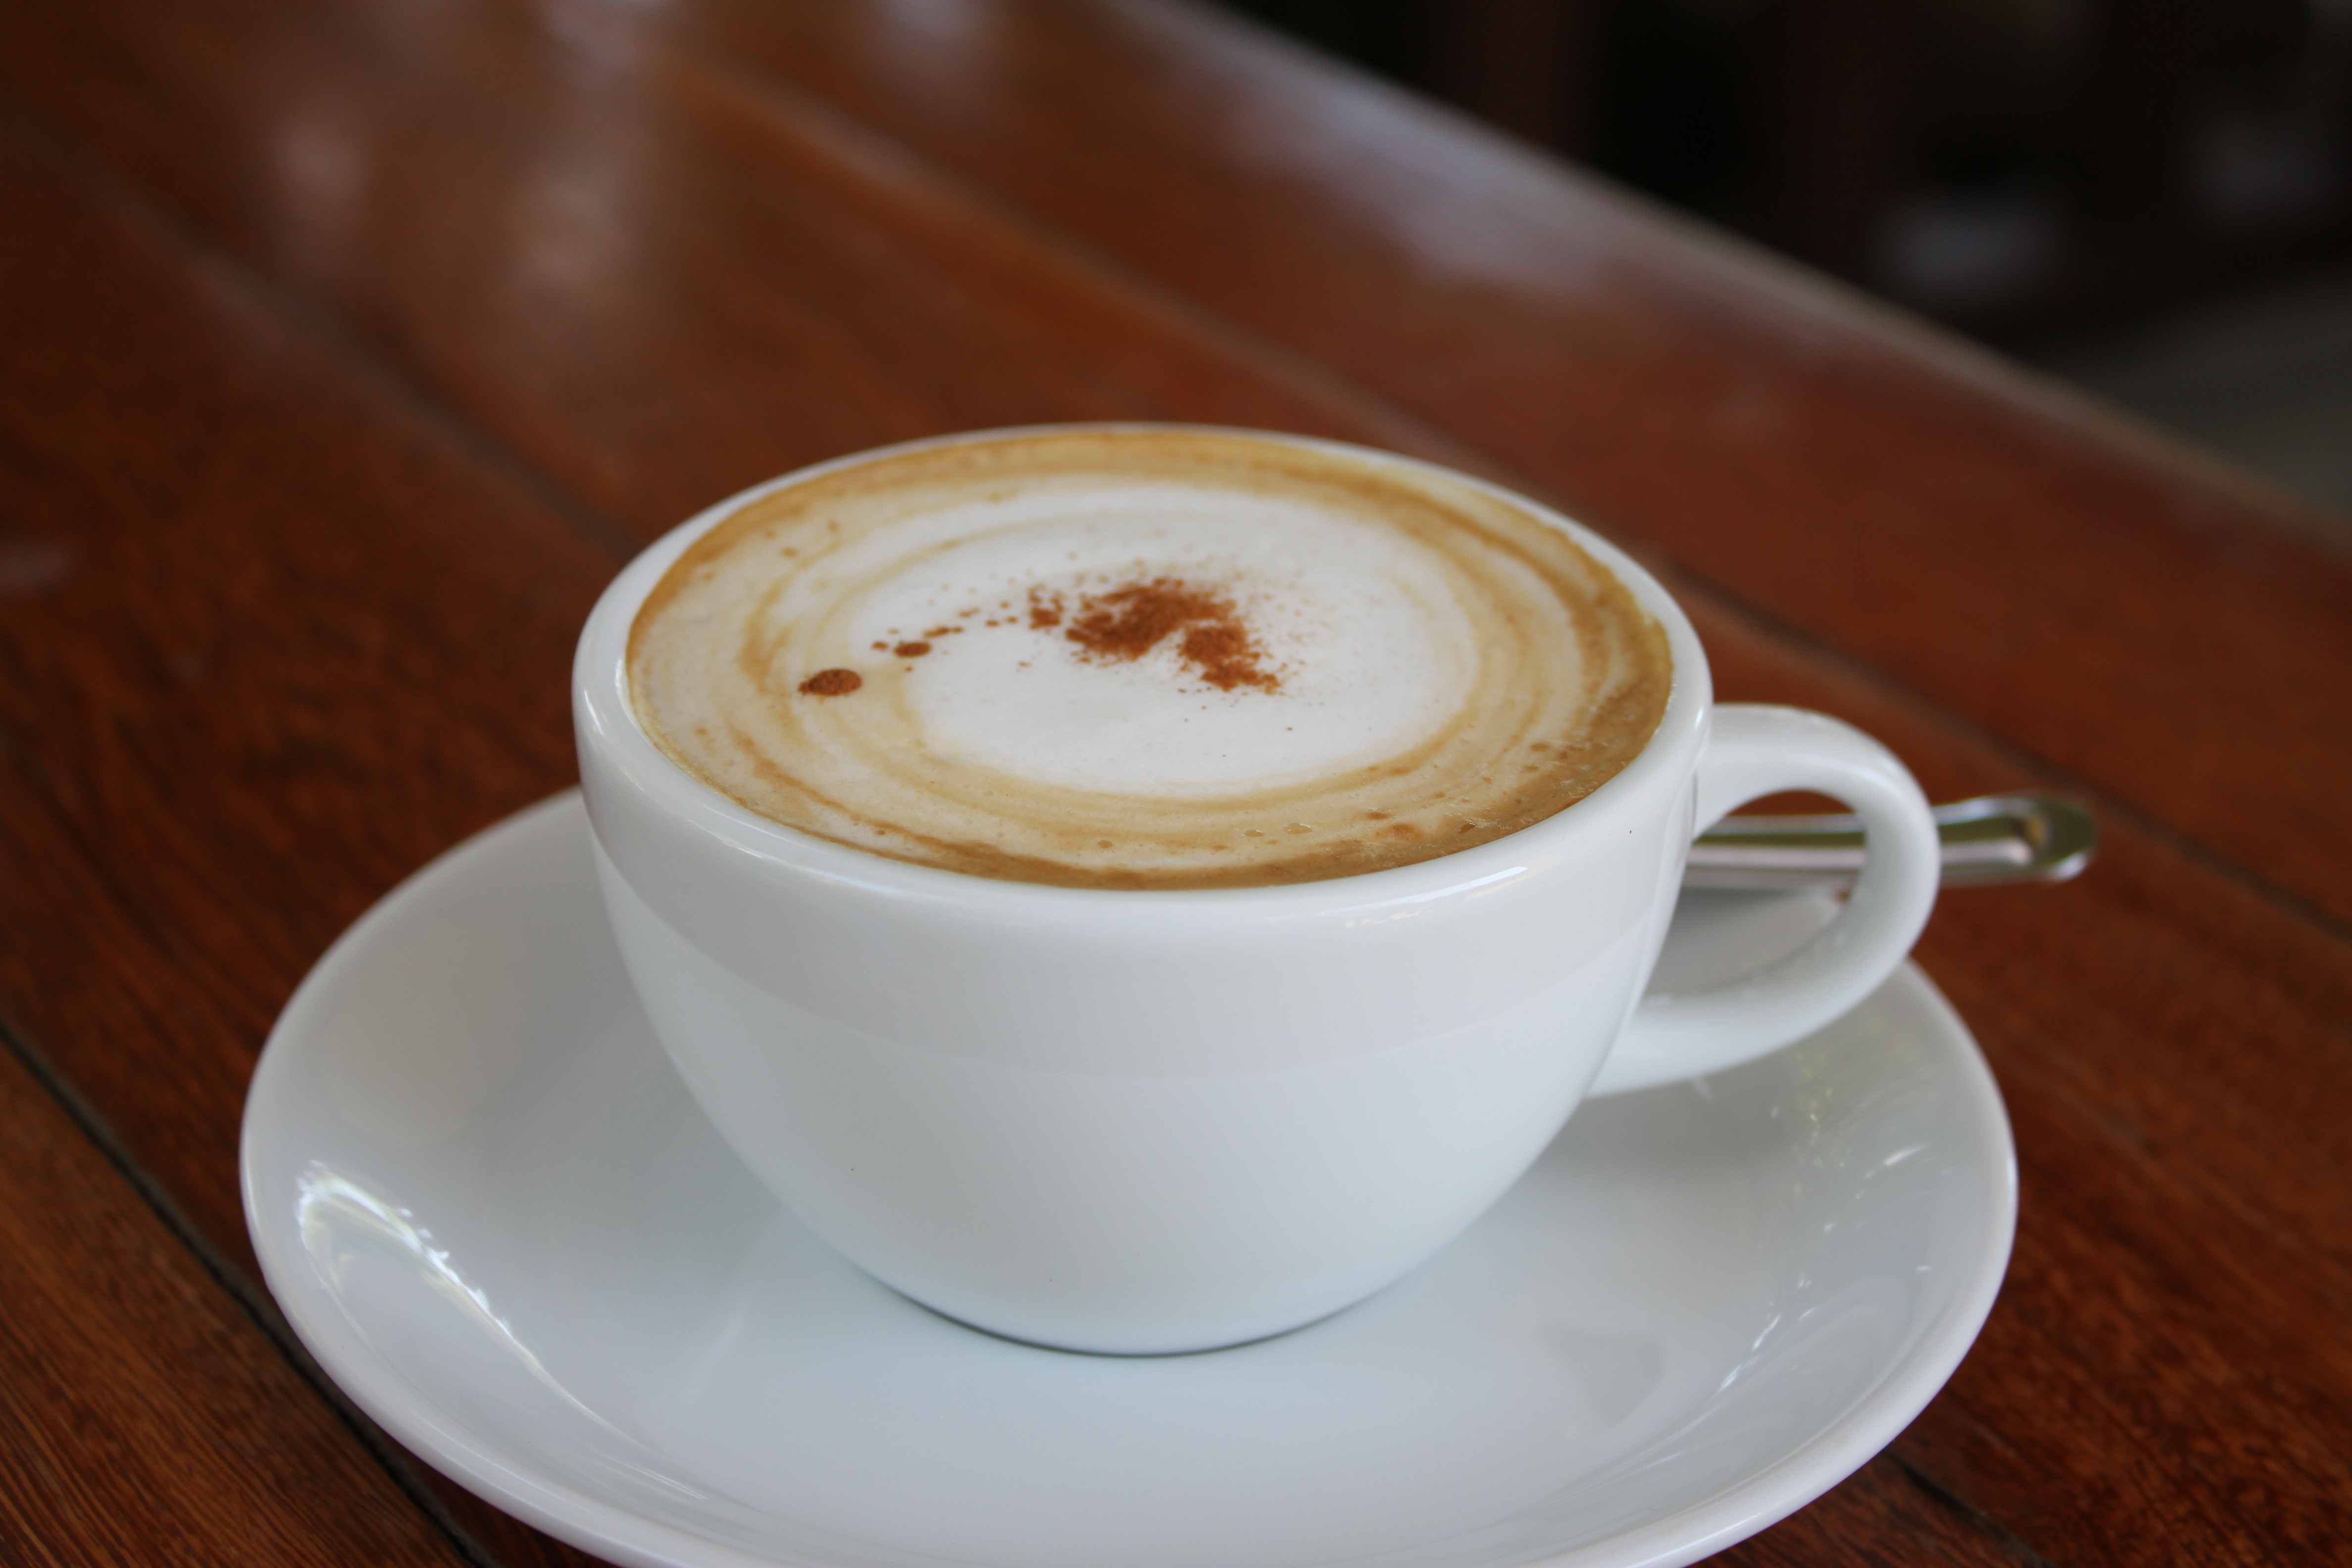
cafe, coffee, cup, latte, cappuccino, drink, espresso, coffee cup, cream, caffeine, flavor, drink coffee, flat white, cortado, caff macchiato, coffee milk, ristretto, caff americano, salep, mocaccino, cafe au lait